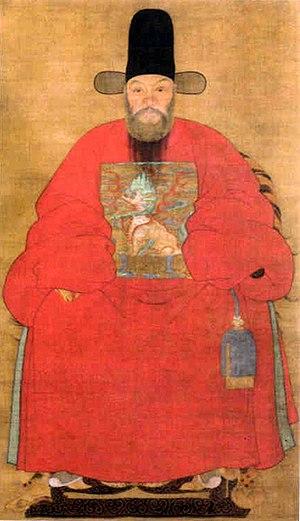
Fan Qin est un homme politique et bibliophile de la dynastie Ming.